Tampa Bay Rowdies

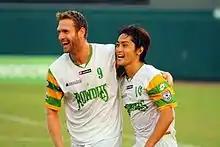
Dan Antoniuk and Tsuyoshi Yoshitake, 2012

The 2012 season marked the return of the Rowdies name, as the club was finally able to secure full rights to use the moniker. It was also the most successful season in modern Rowdies history, as the club finished second in the league table and became NASL champions with a victory in Soccer Bowl 2012.